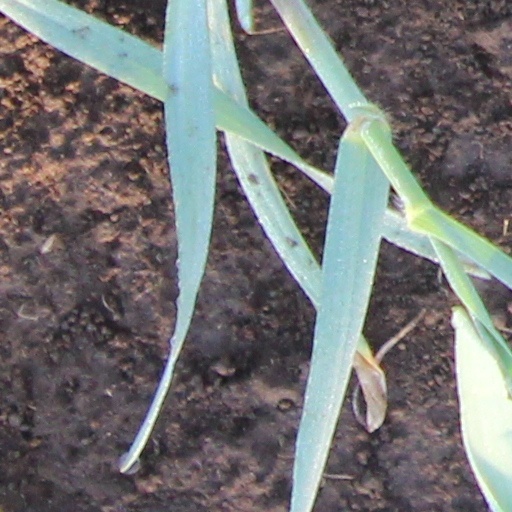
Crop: wheat